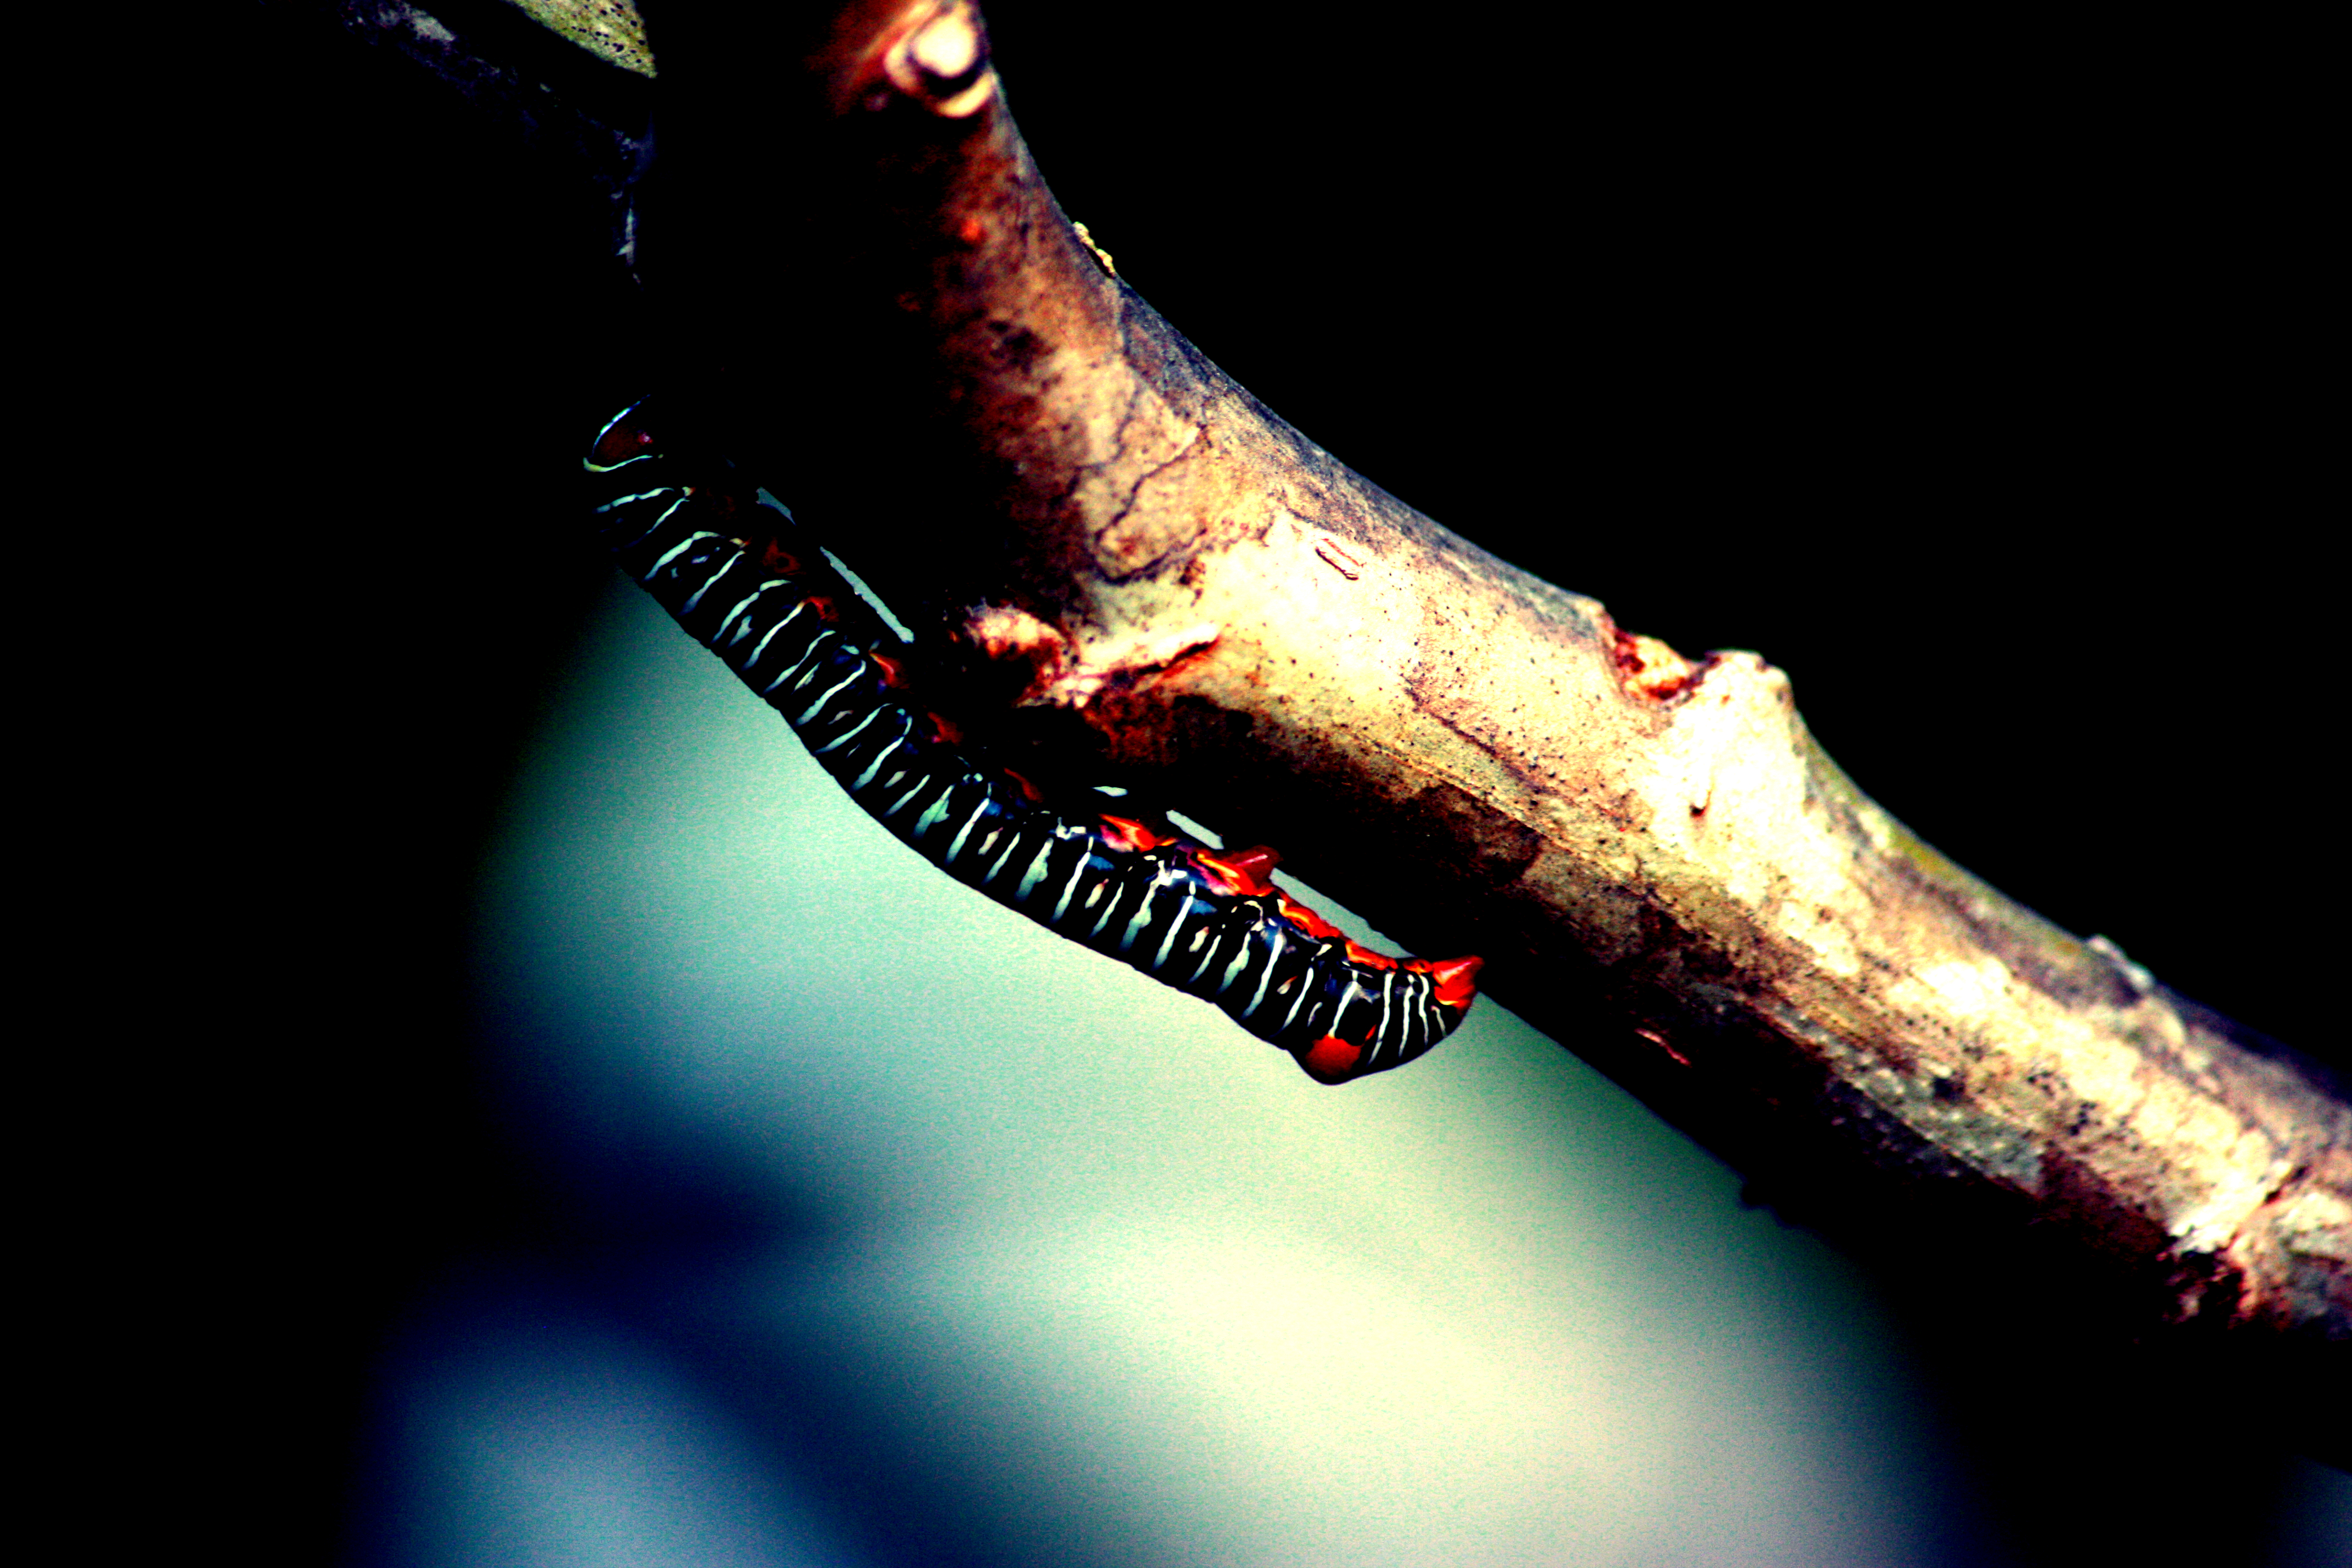
nature, animal, darkness, garden, caterpillar, close up, lagarta, macro photography